Axe throwing

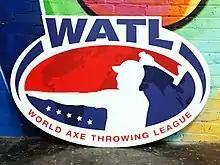
World Axe Throwing League Logo from 2017

Found in 2017, the World Axe Throwing League (WATL) is the largest global governing body of urban axe throwing and exists to promote axe throwing as a professional sport by bringing together axe throwing clubs. As of 2024 it has boasted of having over 20,000 competitors annually around the world.